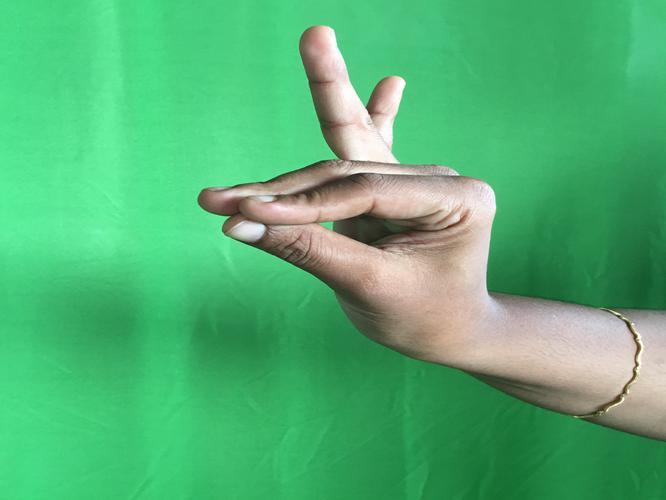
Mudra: Katakamukha_1
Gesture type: single_hand